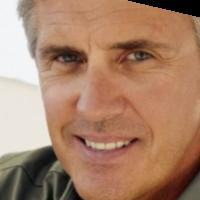
Age group: age 41-55